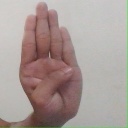
अक्षर: ब